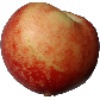
Label: nectarine